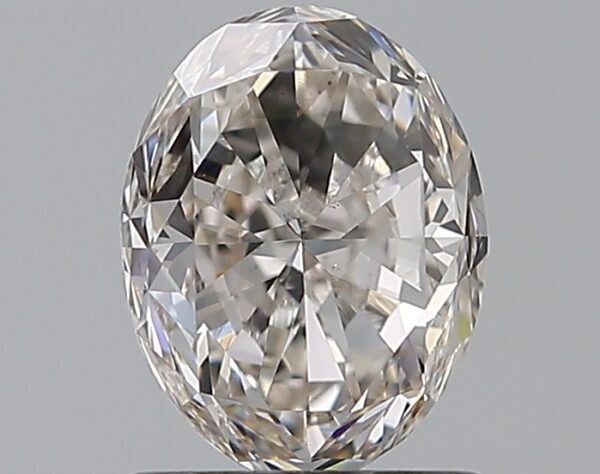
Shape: oval
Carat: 1.2
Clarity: VS1
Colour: I
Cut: FG
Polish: EX
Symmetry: VG
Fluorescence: N
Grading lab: GIA
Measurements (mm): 7.21 x 5.53 x 3.97